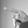
ASL letter: P